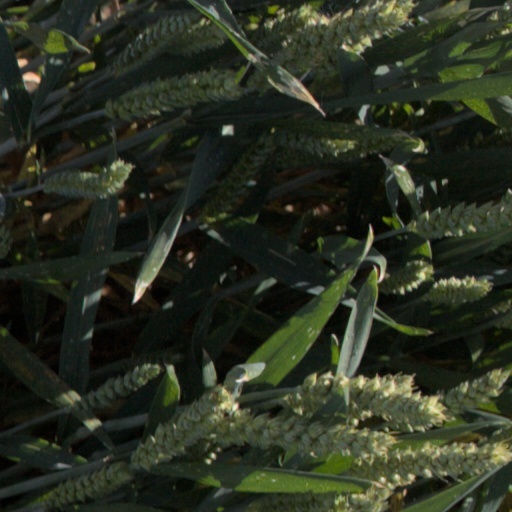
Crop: wheat